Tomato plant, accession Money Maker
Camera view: vertical (180 deg); turntable rotation: 270 degrees
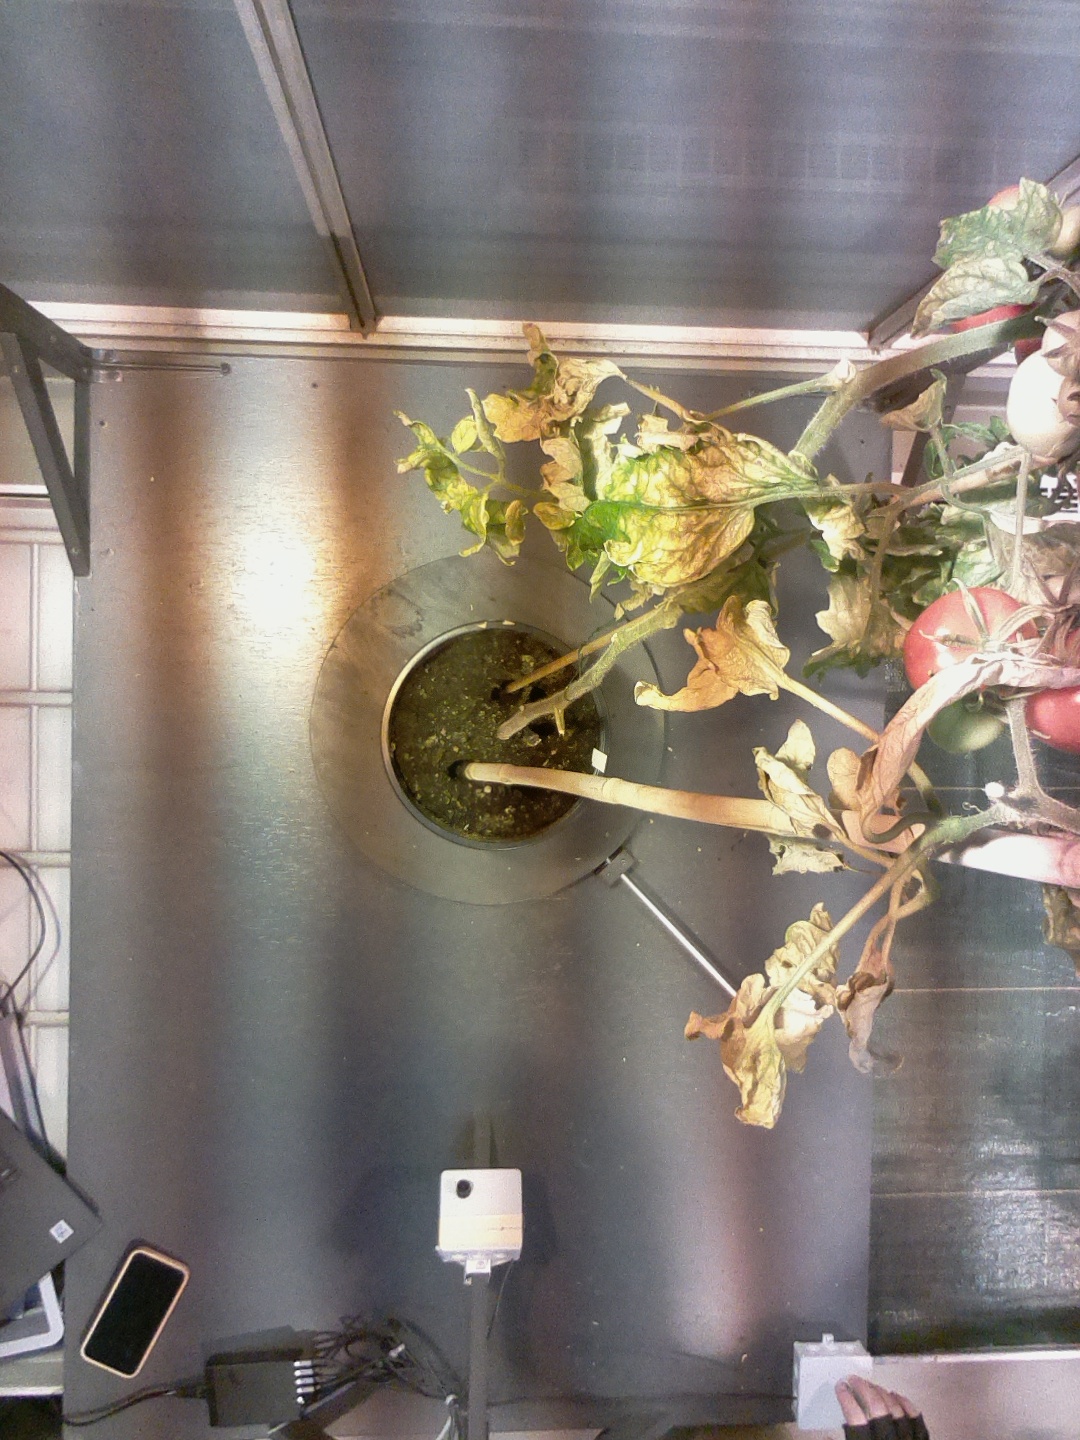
BBCH growth stage 83: 30%-40% of fruits show typical fully ripe color